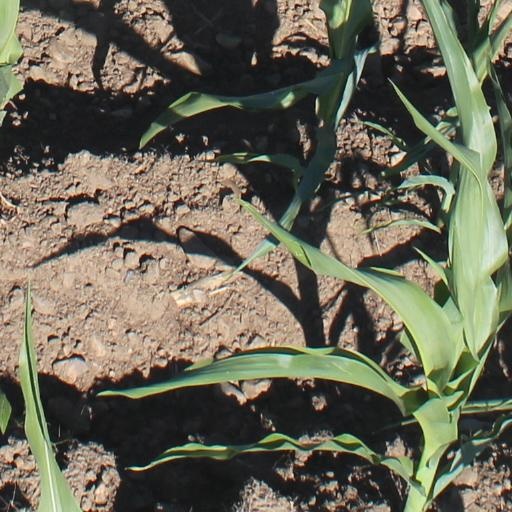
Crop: maize; corn